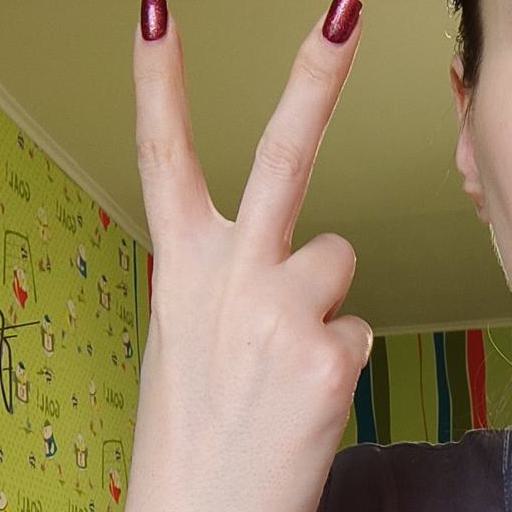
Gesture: peace_inverted